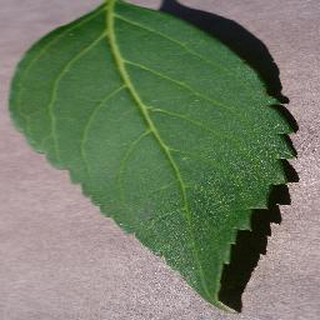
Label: healthy_cherry